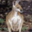
Label: kangaroo